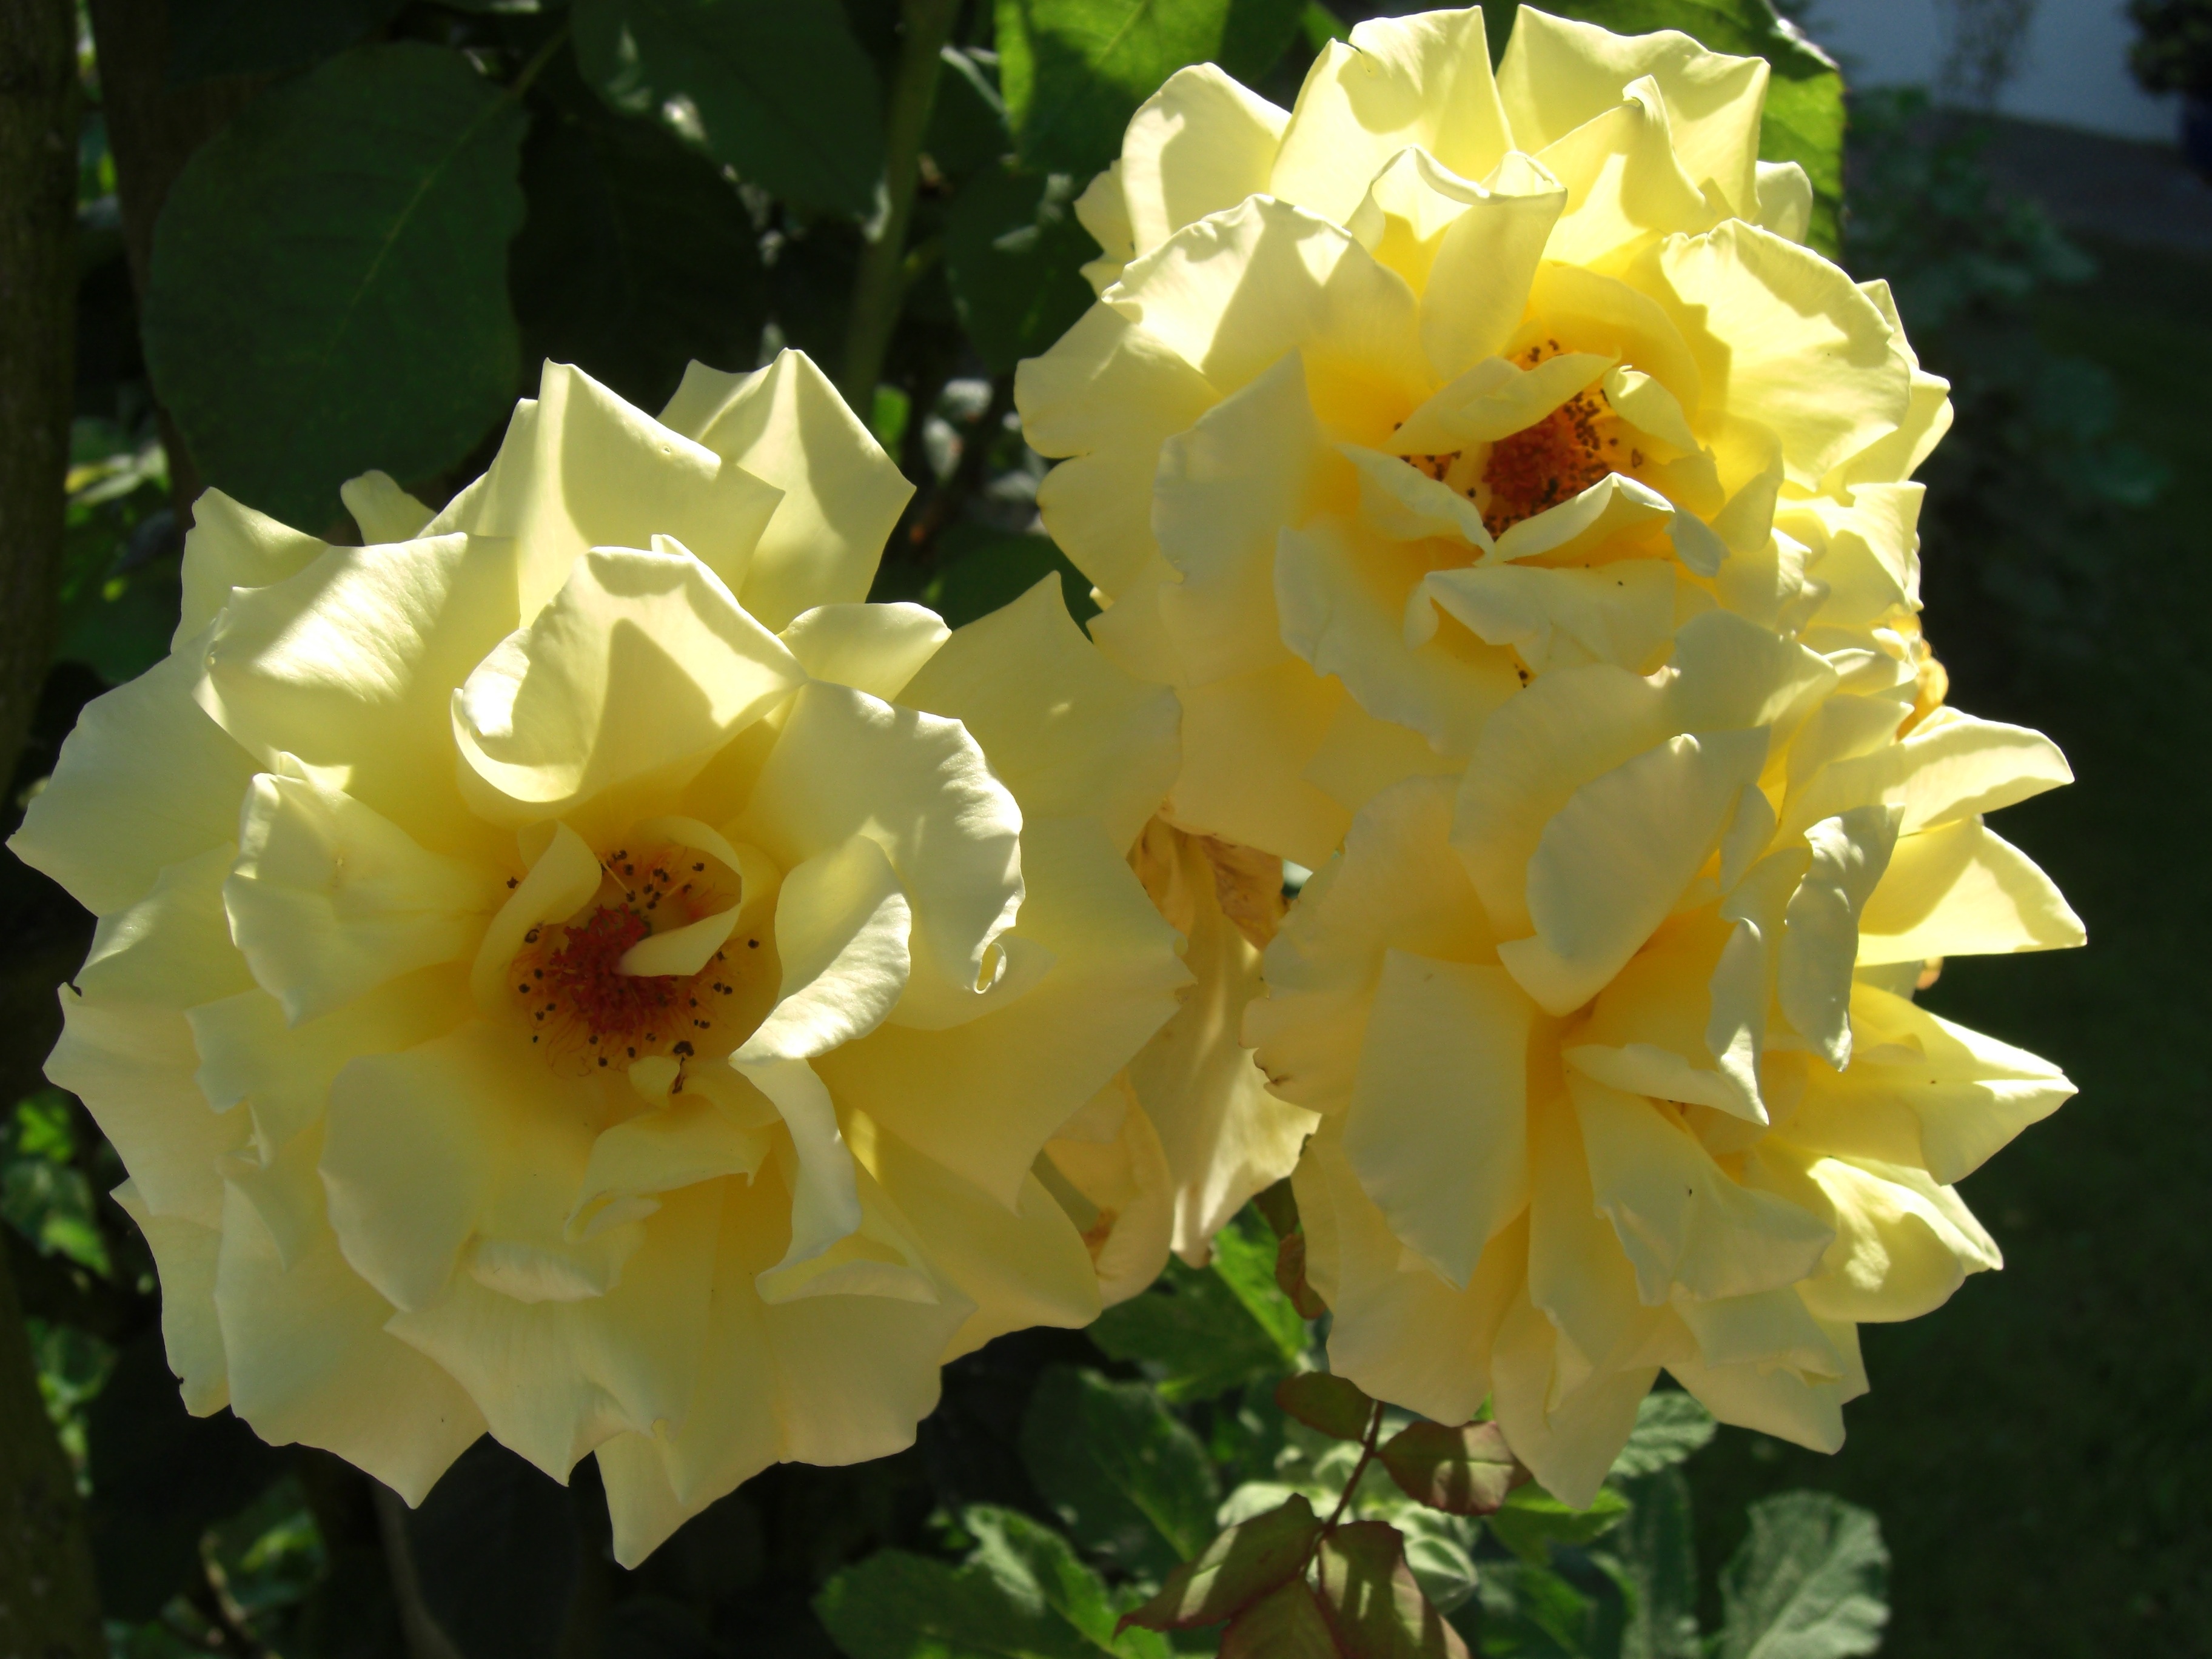
nature, blossom, plant, flower, petal, bloom, rose, romantic, botany, yellow, flora, roses, shrub, floribunda, fragrance, rose bloom, flowering plant, garden roses, rose family, land plant